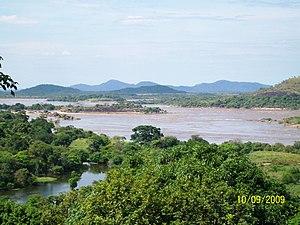
L'État d'Amazonas est un État du Venezuela, bordé au nord par les États de Bolívar et d'Apure, au sud et à l'est par le Brésil et à l'ouest par la Colombie. État situé au nord du bassin versant du fleuve Amazone dont il tire son nom, il possède un climat tropical. En 2011, il compte 146 480 habitants. Sa capitale et plus grande ville est Puerto Ayacucho.